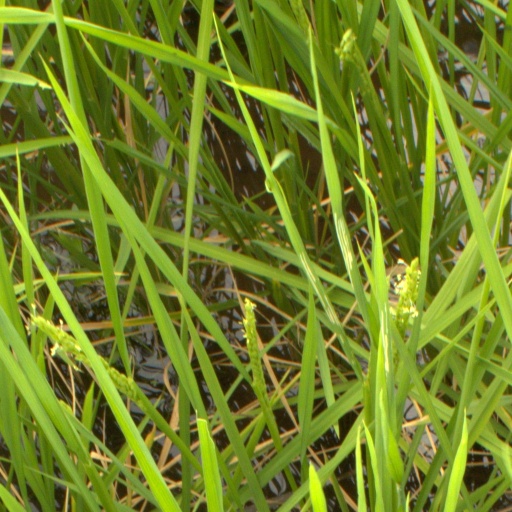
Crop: rice